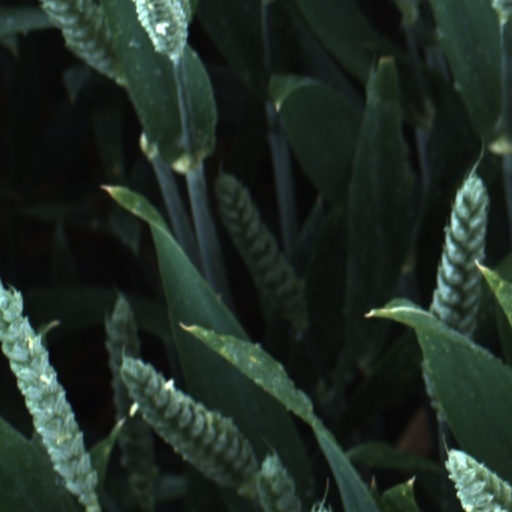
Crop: wheat